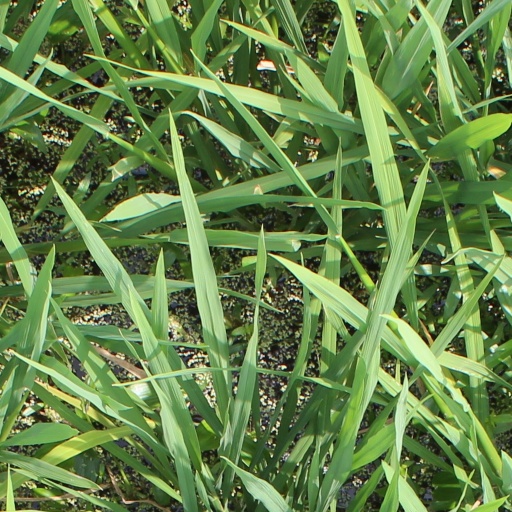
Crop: rice